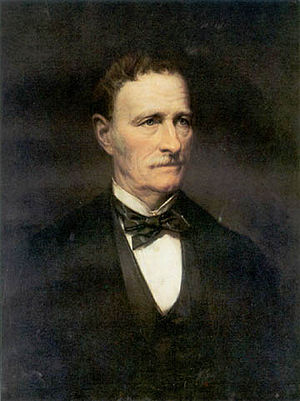
Amerikanske krigsministre / Krigsministre
Charles Magill Conrad
"Krigsministeren eller Secretary of War var et medlem af den amerikanske præsidents kabinet helt fra George Washingtons embedstid. En tilsvarende stilling, med titlen ""Secretary at War"" eller ""Secretary of War"" blev udpeget til at tjene Konføderationskongressen under den forudgående forfatning mellem 1781 og 1789. Benjamin Lincoln og senere Henry Knox beklædte denne post. Da Washington blev indsat som den første præsident efter vedtagelsen af USA's forfatning, udpegede han Knox til at fortsætte.